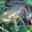
Label: frog